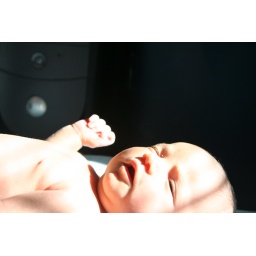
Evrette is enjoying the sunlight coming in through Eidan's bedroom window on the west side.